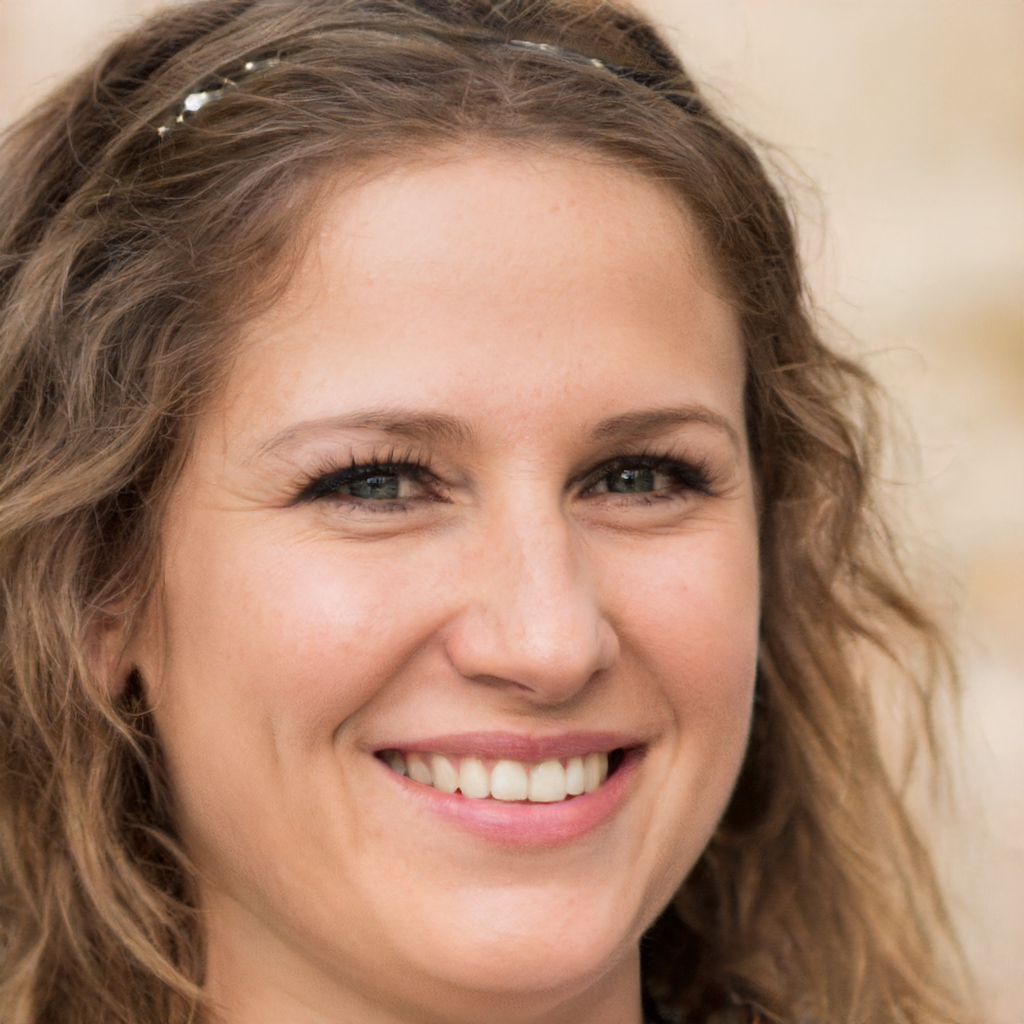
Label: Colored